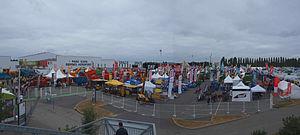
Salon des productions animales - carrefour européen (SPACE) 2012
Parc des expositions, désigne, en France, une aire réservée à des expositions.
Le Parc des Expositions de Rennes est un complexe destiné aux salons, expositions, foires et autres manifestations événementielles. Il constitue un ensemble de 11 halls modulables. Il est principalement situé sur la commune de Bruz, et partiellement sur celles de Saint-Jacques-de-la-Lande et Chartres-de-Bretagne, à 5 km au sud-ouest de Rennes, près de l'aéroport de Rennes.